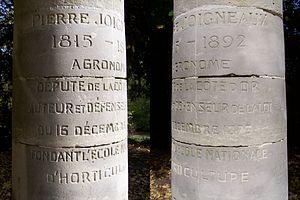
Inscriptions du mémorial de Pierre Joigneaux dans le parc Balbi à Versailles (Yvelines, France)
Pierre Joigneaux était un journaliste puis homme politique d'extrême gauche.